Easton Roller Mill

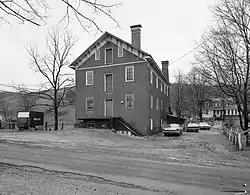
Easton Roller Mill, 1974

Easton Roller Mill is a historic sawmill and grist mill located near Morgantown, Monongalia County, West Virginia. Construction began in 1864 and was completed in 1867. During the first 10 or so years, the mill changed hands from the original builder, Henry Koontz of Frostburg MD, about four times before mill-modernizer Isaac Morris bought the mill in 1894. Originally it was a 3 1/2-story rectangular, timber frame building with a shed addition; however, the shed was removed In recent years. Most mills of this era were exclusively using Burr stones for milling and grinding, however in 1894, the owner, Isaac Morris, installed roller mills for the production of high-grade white flour coming into popular demand. At that time, the Burr stone mill was relegated to grinding cornmeal, and so began a second business of cornmeal and animal feed products also sold at the Easton mill. It is probable Mr. Morris also installed the current steam engine, an 1875 Lane & Bodley 40 HP single expansion engine. The engine once ran on coal-generated steam; however, for insurance reasons, it now runs on compressed air for demonstration purposes. The mill ran under Mr. Morris' ownership until 1910. William C. Ley (pronounced lie) bought the mill in 1910 and ran it 24 hours a day until 1930. We are told that Mr. Ley was of German descent, was tall, spoke with a heavy accent, and often wore a thick black mustache under his wide brimmed hat. He was known for running a very expertly tuned operation, and keeping his equipment in perfect working order. We believe Mr. Ley potentially ran the mill seasonally through the 1930s, until his death in 1941. Between 1939 and Ley's death in 1941, Ley's daughter Estella Ley-Pickenpaugh and her husband Fred Pickenpaugh attempted to restore the mill to full working order, only to discover local wheat and grains unavailable, as most milling had moved to large-scale mills in the Midwest. During this time they may have been assisted by Mr. Ley's milling partner Frank A. Walls of Easton. It is unclear whether Walls held ownership interest in the mill at any time; however, his name appears on the cornmeal bags only. The mill was willed by Estella Ley-Pickenpaugh to the Monongalia Historical Society in 1978. In the fall-winter of 2012–2013, restoration work began at the mill.